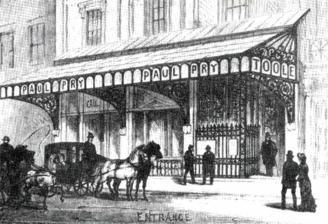
Building: Toole's Theatre
Country: United Kingdom
Year built: 1840
This article is about the former theatre in London, named, for a time, the Charing Cross Theatre. For the nearby music hall of that name, see Charing Cross Music Hall . Toole's Theatre 1833 Lowther Rooms 1855 Polygraphic Hall 1869 Charing Cross Theatre 1876 Folly Theatre 1881 Toole's Theatre Façade of Toole's Theatre, 1882 Address William IV Street [ n 1 ] Westminster , London Designation Demolished Type Playhouse Capacity 650–700 Construction Opened 1833 Closed 1895 Rebuilt 1869 Arthur Evers 1876 Thomas Verity 1882 J. J. Thompson Toole's Theatre was a 19th-century West End building in William IV Street, near Charing Cross , in the City of Westminster . A succession of auditoria had occupied the site since 1832, serving a variety of functions, including religious and leisure activities. The theatre at its largest, after reconstruction in 1881–82, had a capacity of between 650 and 700. As the Charing Cross Theatre (1869–1876) the house became known for bills offering a mixture of drama, burlesque and operetta. Among the authors of its burlesques were W. S. Gilbert and H. B. Farnie . Its stars included Lydia Thompson , Lionel Brough and Willie Edouin . In 1876 Thompson and her husband, Alexander Henderson, became lessees of the theatre and renamed it the Folly Theatre . They continued the theatre's customary mix of operetta and burlesque. Their greatest successes were with English adaptations of French opéras bouffes and opéras comiques, most conspicuously Les cloches de Corneville , which began its record-breaking run (705 performances) at the Folly in 1878. In 1879 the comic actor J. L. Toole took over the lease. In 1881 he changed the name to Toole's Theatre and had the building substantially reconstructed. He continued the policy of staging burlesques, but introduced more non-musical comedies and farces. Among the authors who wrote for the theatre were John Maddison Morton , F. C. Burnand and Henry Pottinger Stephens ; composers included George Grossmith and Edward Solomon . The theatre was important for beginning the professional careers of many actors, writers and actor-managers. Among the playwrights whose early works were presented at Toole's were Arthur Wing Pinero and J. M. Barrie . Future stars who were members of the company as beginners included Kate Cutler , Florence Farr , Seymour Hicks , Irene and Violet Vanbrugh and Lewis Waller . The lease of the theatre expired in 1895, and the lessor, the Charing Cross Hospital , did not renew it. The theatre was demolished in 1896. History Early years 1834 advertisement The building opened as the Lowther Rooms in 1833 following the redevelopment of the area by the Commissioners of Woods and Forests under Lord Lowther . [ n 2 ] Its early attractions included an exhibition by Madame Tussaud in 1834, patronised by royalty, but the venue rapidly acquired a certain notoriety: a later commentator wrote that it became "a favourite place of resort with the young men of the period, who were attracted thither by a dismal form of entertainment known as 'Blake's Masquerades'". After Blake departed, the building was used for religious purposes, first as the Roman Catholic Oratory of Saint Philip Neri from 1848 to 1852, [ n 3 ] and then as a Protestant institute and working men's club under the presidency of Lord Shaftesbury . W. S. Woodin in his Olio of Oddities , 1856 The premises were acquired by the entertainer William S. Woodin, who converted them, reopening as the Polygraphic Hall on 12 May 1855. Woodin gave one-man comic shows, beginning with The Olio of Oddities . He remained in possession of the hall for more than ten years, giving performances there between his provincial tours. When he was not in residence the hall was used for other one-man shows, lectures, amateur dramatic productions, and minstrel shows . The building was sold to a partnership, E. W. Bradwell and W. R. Field, who acquired the adjoining houses and reconstructed the premises as a small playhouse called the Charing Cross Theatre . The Times reported that they converted the building "into a regular playhouse, of light and elegant appearance, with two tiers of boxes, abundant stalls, a limited pit and no gallery – altogether an edifice satisfactorily answering to the favourite word 'bijou', and well worth seeing". Its capacity was 600. The theatre opened on 19 June 1869 with a triple bill consisting of an operetta , a three-act drama and a burlesque , the last being W. S. Gilbert 's The Pretty Druidess , a parody of Bellini 's opera Norma . Lionel Brough , Lydia Thompson and Willie Edouin in Blue Beard , 1874 In 1872 an American manager, John S. Clarke , became proprietor. [ n 4 ] Under his management the theatre was variously advertised as the Charing Cross Theatre and the Theatre Royal, Charing Cross. He renovated the interior, receiving praise from The Sunday Times : This theatre has undergone great alterations. These have been in excellent taste, and the house now is one of the prettiest in London. Its interior is as bright as may be, and the decorations have an unusually elegant and attractive effect. On the scenery, too, as well as before it, great pains have been bestowed and the manner in which the stage is turned to account reflects highest credit on the management. Among Clarke's productions was a revival of Sheridan 's The Rivals , featuring Mrs Stirling as Mrs Malaprop and Clarke as Bob Acres; it ran for more than 50 performances, an unheard-of run at the time for an old classic. In 1874 Lydia Thompson starred in H. B. Farnie 's burlesque Blue Beard , in which she had played in the US nearly 500 times; her co-stars were Lionel Brough and Willie Edouin . The following year the theatre featured Kate Santley in a series of comic operas, and later Virginie Déjazet in a French season. John Hollingshead then presented burlesque, and in 1876 Thompson and her husband, Alexander Henderson (1828–1886) returned from a "farewell tour" of the US [ n 5 ] and became proprietors of the theatre. Folly Theatre, 1876–1881 Thompson as Robinson Crusoe Henderson renamed the house the Folly Theatre . He said he meant to "shoot folly as it flies", and make the establishment the home of fun. [ n 6 ] The premises were reconstructed and elaborately decorated under the supervision of Thomas Verity . In his Dickens's Dictionary of London (1879), Charles Dickens Jr. described the Folly as "A little bandbox of a place, very prettily fitted up, and with a decided specialty for burlesque and opera bouffe". It reopened on 16 October 1876, with a revival of Blue Beard . At Christmas that year another Farnie burlesque was presented: Robinson Crusoe ; it did well at the box-office, and Henderson continued to present opéra bouffe and burlesque. A triple bill of operettas by Hervé ( Up the River ), Lecocq ( The Sea Nymphs ) and Offenbach ( The Creole ) in 1877 featured Violet Cameron and Nelly Bromley , and was well received. In 1878 the theatre had a tremendous success with Robert Planquette 's Les cloches de Corneville , adapted by Farnie and Robert Reece , which (after transferring to the Globe Theatre and returning to the Folly) ran for 705 performances, setting a record that stood for nearly a decade. [ n 7 ] Thompson returned in Farnie and Reece's Stars and Garters in 1878, and continued with a series of burlesques including Tantalus; or, There's Many a Slip Twixt Cup and Lip and Carmen; or, Sold for a Song , until March 1879, when she and Henderson relinquished the management of the theatre. It was then taken by the singer-manager Selina Dolaro ; Offenbach's La Périchole was the highlight of her season. J. L. Toole in Ici on parle français On 7 November 1879, the comic actor J. L. Toole took over the lease of the theatre. He opened with a triple bill of comedies: an early 19th-century "comedietta" called The Married Bachelor , H. J. Byron 's three-act A Fool and His Money , and Ici on parle français , described by The Era as "the most successful farce of modern times", in which Toole played one of his most popular characters, Spriggins. This was a financial success, and Toole followed it with Byron's comedy The Upper Crust , which remained in his repertoire for the rest of his career. After presenting a revival of Dion Boucicault 's Dickens adaption, Dot , based on The Cricket on the Hearth , and Hester's Mystery , an early play by Arthur Wing Pinero , as well as what the theatre historians Mander and Mitchenson describe as  "some now forgotten pieces", Toole went on tour. In his absence R. C. Carton presented a summer season in 1881 that included Imprudence , Pinero's first three-act comedy. When the season ended, Toole closed the theatre for substantial rebuilding; in December, while work was in progress, he announced a new name for the house: the Folly became Toole's Theatre , the first in London to follow the common American practice of calling a theatre after its actor-manager or owner. Toole's Theatre, 1881–1896 Toole's Theatre, 1882 Toole said that the rebuilding had cost him more than £10,000. The capacity of the house was much enlarged: Toole's held between 650 and 700 people. The Morning Post observed that the building had "undergone so complete a process of renovation and embellishment that it may now be regarded as one of the handsomest theatres in the metropolis". The Era praised the "spacious vestibule, the elegant foyer , the beautifully decorated staircases, the broad exits and entrances and the convenient verandah". The paper also commented on the "startling metamorphosis" of the auditorium: "The consciousness that we were in an adapted lecture-room or Roman Catholic chapel has departed for ever, and we now behold a most commodious little theatre". Toole did not emulate Richard D'Oyly Carte at the new Savoy Theatre by installing electric light: the stage and front of house at Toole's remained gas-lit. Toole had intended to open his reconstructed theatre with a new comedy by Byron, but the playwright's health prevented him from completing the work, and Toole opened, on 16 February 1882, with a triple bill of two revivals – Paul Pry , one of the greatest successes in his repertoire, and Mark Lemon 's farce, Domestic Economy – and a new "comedietta", "Waiting Consent", by May Holt . Toole's staples were burlesque, light opera and comedies, including farces. Burlesques included Stage Dora; or, Who Killed Cock Robin , F. C. Burnand 's parody of Sardou's Fédora (1883) and Paw Claudian (1884) Burnand's lampoon of a recent costume drama Claudian by Henry Herman and W. G. Wills . Comic operas included Mr. Guffin's Elopement and The Great Tay-Kin , both by Arthur Law and George Grossmith (1885), Billee Taylor by Henry Pottinger Stephens and Edward Solomon (1886), and Lecocq's Pepita (1888, from his original La princesse des Canaries ). Toole (seated, centre), with the cast of J. M. Barrie 's Walker, London , 1892, including Mary Brough and Seymour Hicks (standing, left), and Mary Ansell and Irene Vanbrugh (seated, flanking Toole) [ n 8 ] There were new comedies as well as old favourites. Among them were Pinero's Girls and Boys (1882), John Maddison Morton 's final play, a three-act farcical comedy called Going It (1885), Herman Charles Merivale 's The Butler (1886) and The Don (1888), and Fred Horner's The Bungalow (1890), an English version of Eugène Medina's La Garçonnière . Ibsen's Ghost (1891), a one-act lampoon of Henrik Ibsen 's plays and disciples, starring Irene Vanbrugh and Toole, was J. M. Barrie 's first London play. In 1892 Toole directed the premiere of Barrie's Walker, London , which ran for 497 performances. In Toole's absence on tour other managements took temporary charge at his theatre, including William Terriss , Willie Edouin Augustin Daly with his New York company in 1884, and Violet Melnotte in 1890. Toole retained a stock company , and many newcomers had their first opportunities at Toole's under his management, including Mary Brough , Kate Cutler , Florence Farr , Seymour Hicks , Eva Moore , Irene Vanbrugh, Violet Vanbrugh and Lewis Waller . In 1895 the expiry of Toole's lease was approaching, and his health was in decline. His last piece was Thoroughbred by Ralph Lumley, which opened on 13 February. Within a week, Toole had to withdraw. His role was temporarily taken by Rutland Barrington until Toole recovered sufficiently to finish the run in September. The last night under his management was on 28 September; Toole made his farewell to London audiences, and after touring until the following year he retired. Two weeks after the closure, The Era reported: Toole's Theatre has not yet been disposed of by its owners, the Governors of Charing-cross Hospital. Mr Toole's lease was at a low rental, but he spent several thousand pounds in improving the property, and the "requisitions" of the London County Council will cost, if they are carried out, at least another £3,000. The Beefsteak Club , which occupies the top floor of the theatre, has been granted a yearly tenancy by the Hospital. No potential tenant willing to make the required outlay came forward, and a proposed plan for a redevelopment by the architect C. J. Phipps came to nothing. The theatre's performance licence was withdrawn, and in the spring of 1896 the building was demolished. The hospital, which had for some time been expressing concern about the noise and the risk of fire from a theatre so close, used the site to build a new out-patients' department. Gallery Les cloches de Corneville , 1878 1881 playbill Toole as Paw Claudian, 1884 Triple bill, 1885 The Bungalow , 1890 Notes, references and sources Notes